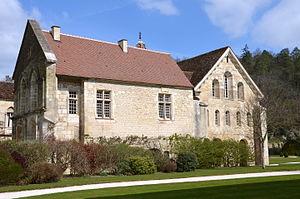
Enfermerie de l'abbaye de Fontenay, Côte d'Or, Bourgogne, France
L'abbaye de Fontenay est une abbaye cistercienne fondée en 1119 sur la commune française de Marmagne, dans le département de la Côte-d'Or et la région Bourgogne-Franche-Comté. Elle est située à la confluence de la combe Saint-Bernard et de la vallée du ruisseau de Fontenay.